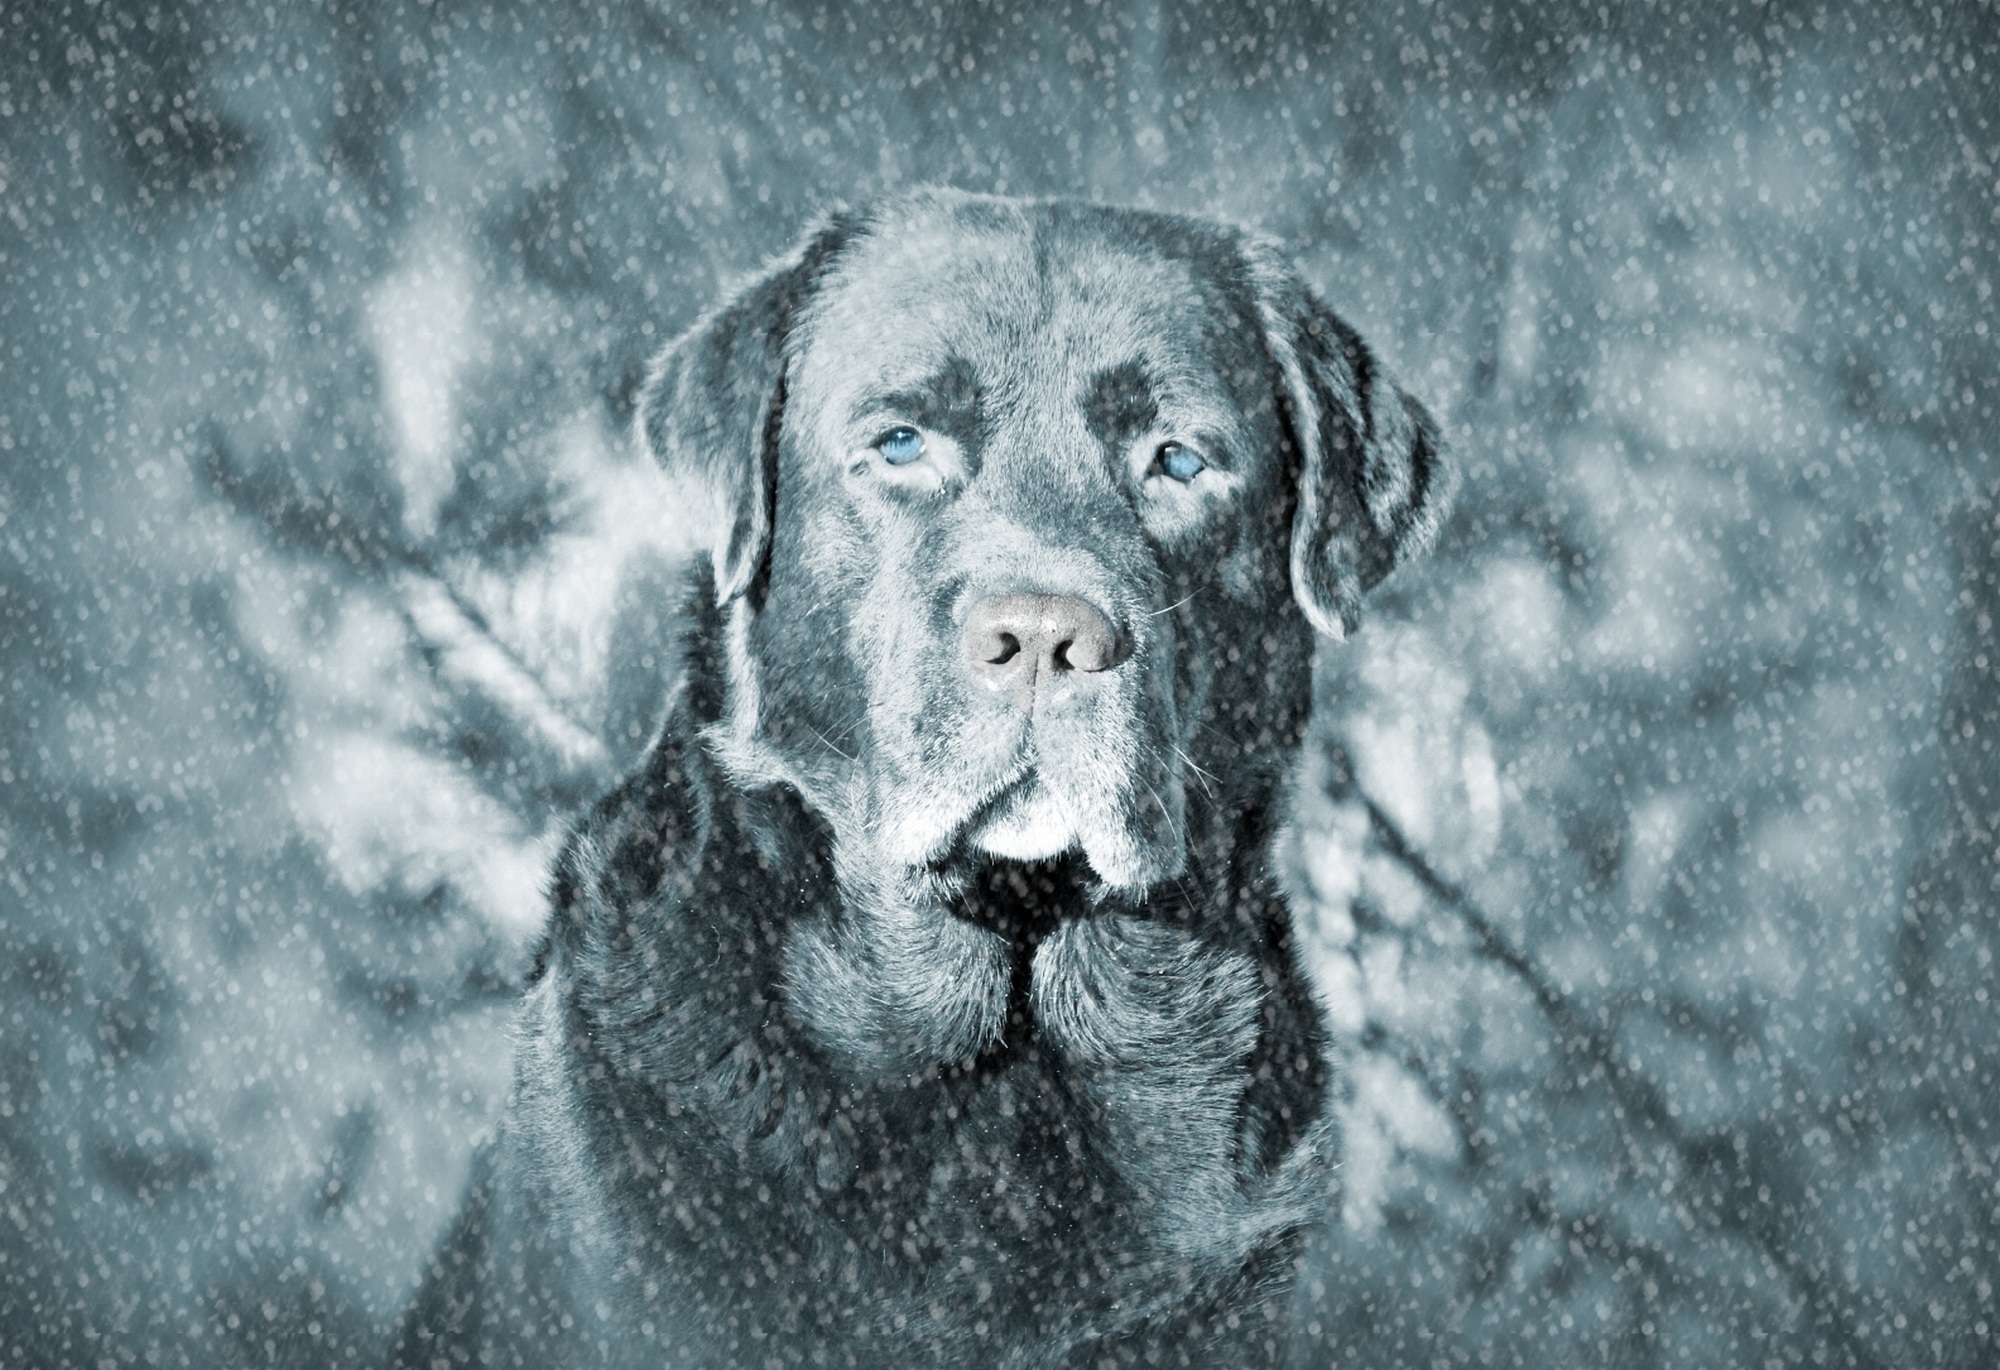
snow, black and white, dog, animal, pet, fur, mammal, black, monochrome, drawing, dog head, hundeportrait, guard dog, monochrome photography, dog like mammal, cane corso